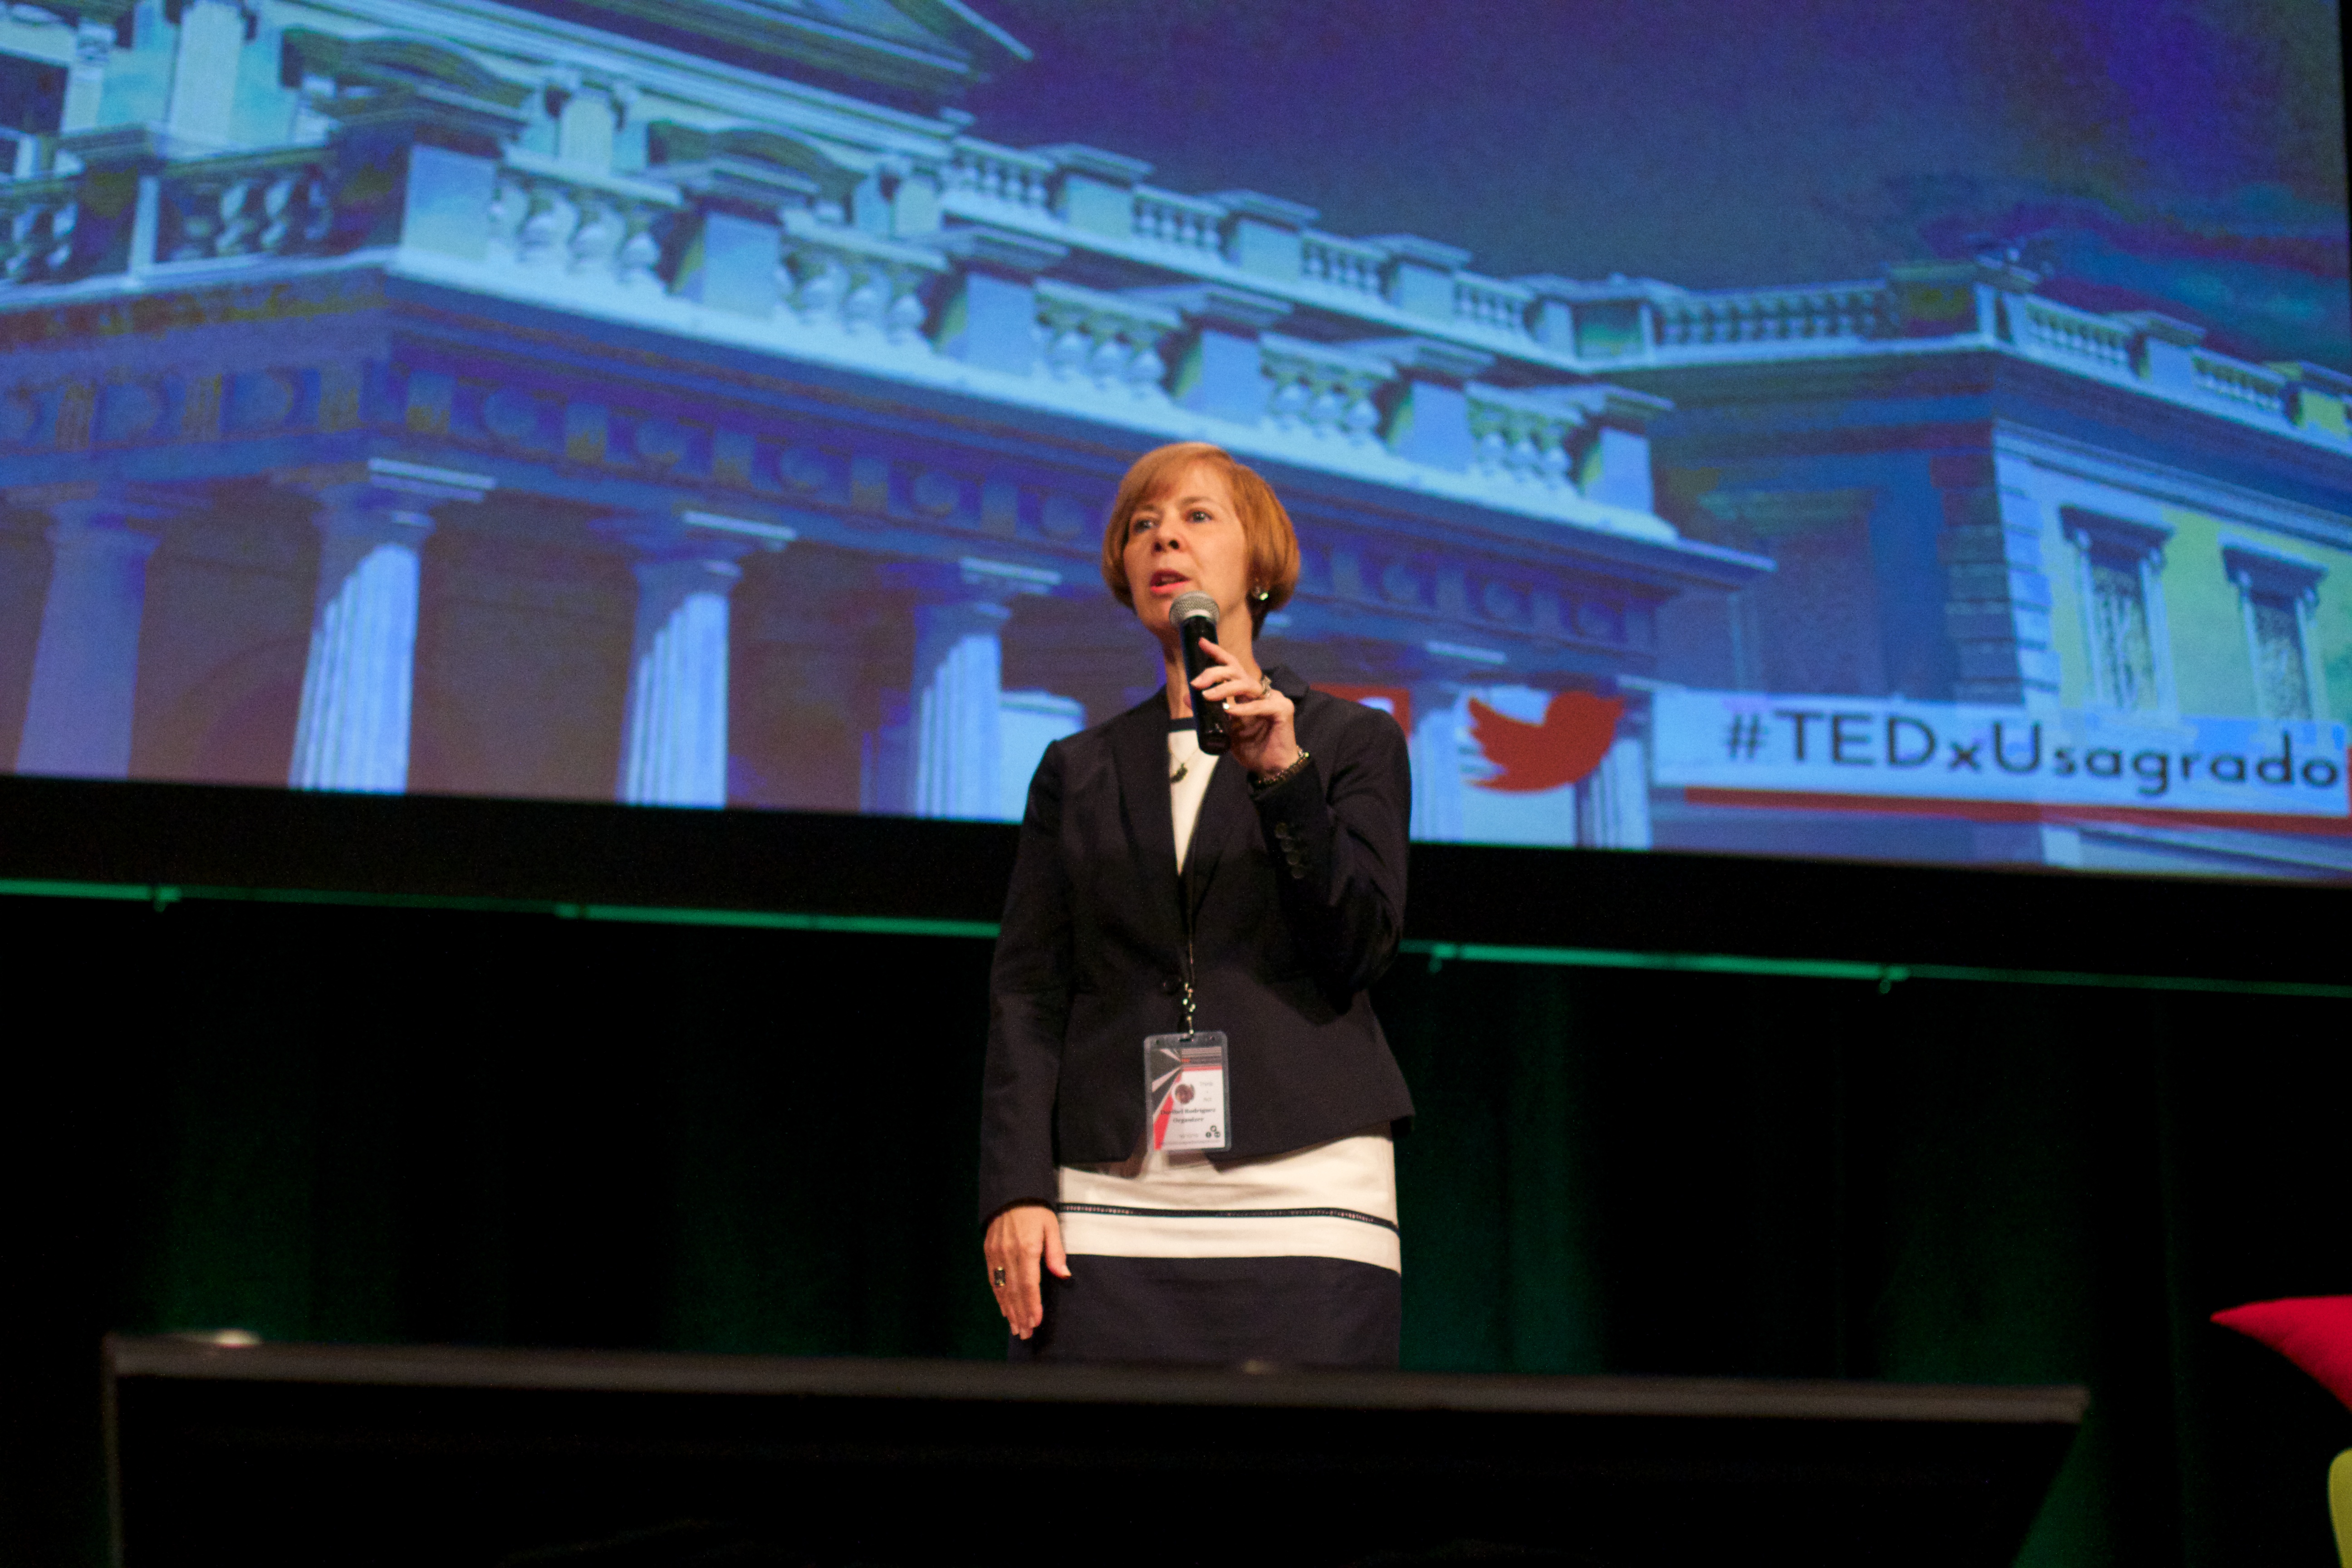
speech, tedxusagrado, musical theatre